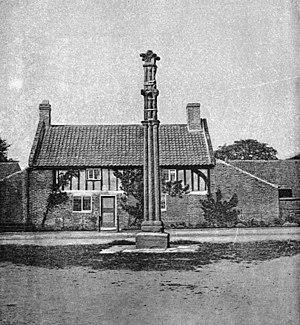
La bataille de Boroughbridge a opposé le 16 mars 1322 les barons rebelles au roi Édouard II d'Angleterre, près de Boroughbridge, au nord-ouest de York. Point culminant de l'antagonisme opposant le souverain anglais à son vassal le plus puissant, le comte de Lancastre, elle se solda par la défaite du rebelle et son exécution. Le roi Édouard put ainsi réaffirmer son autorité, et conserver le pouvoir pour cinq années encore.